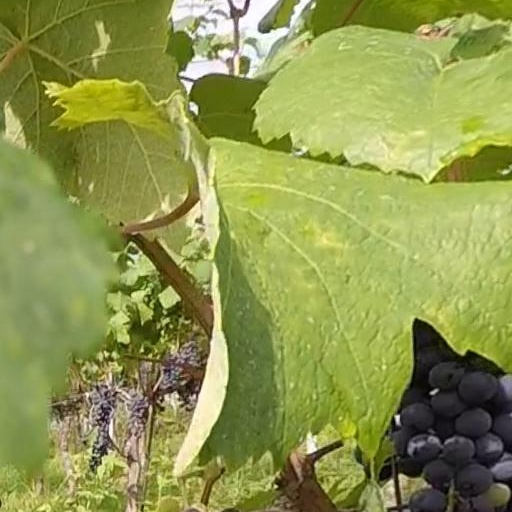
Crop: grape